LeRoy P. Hunt

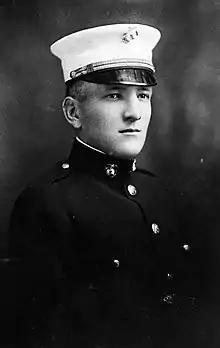
Hunt as lieutenant in 1917.

LeRoy P. Hunt was born on March 17, 1892, in Newark, New Jersey, as the son of Philip and Charlotte Hunt, but he grew up in Berkeley, California. He completed the public and high schools there and later attended the University of California.